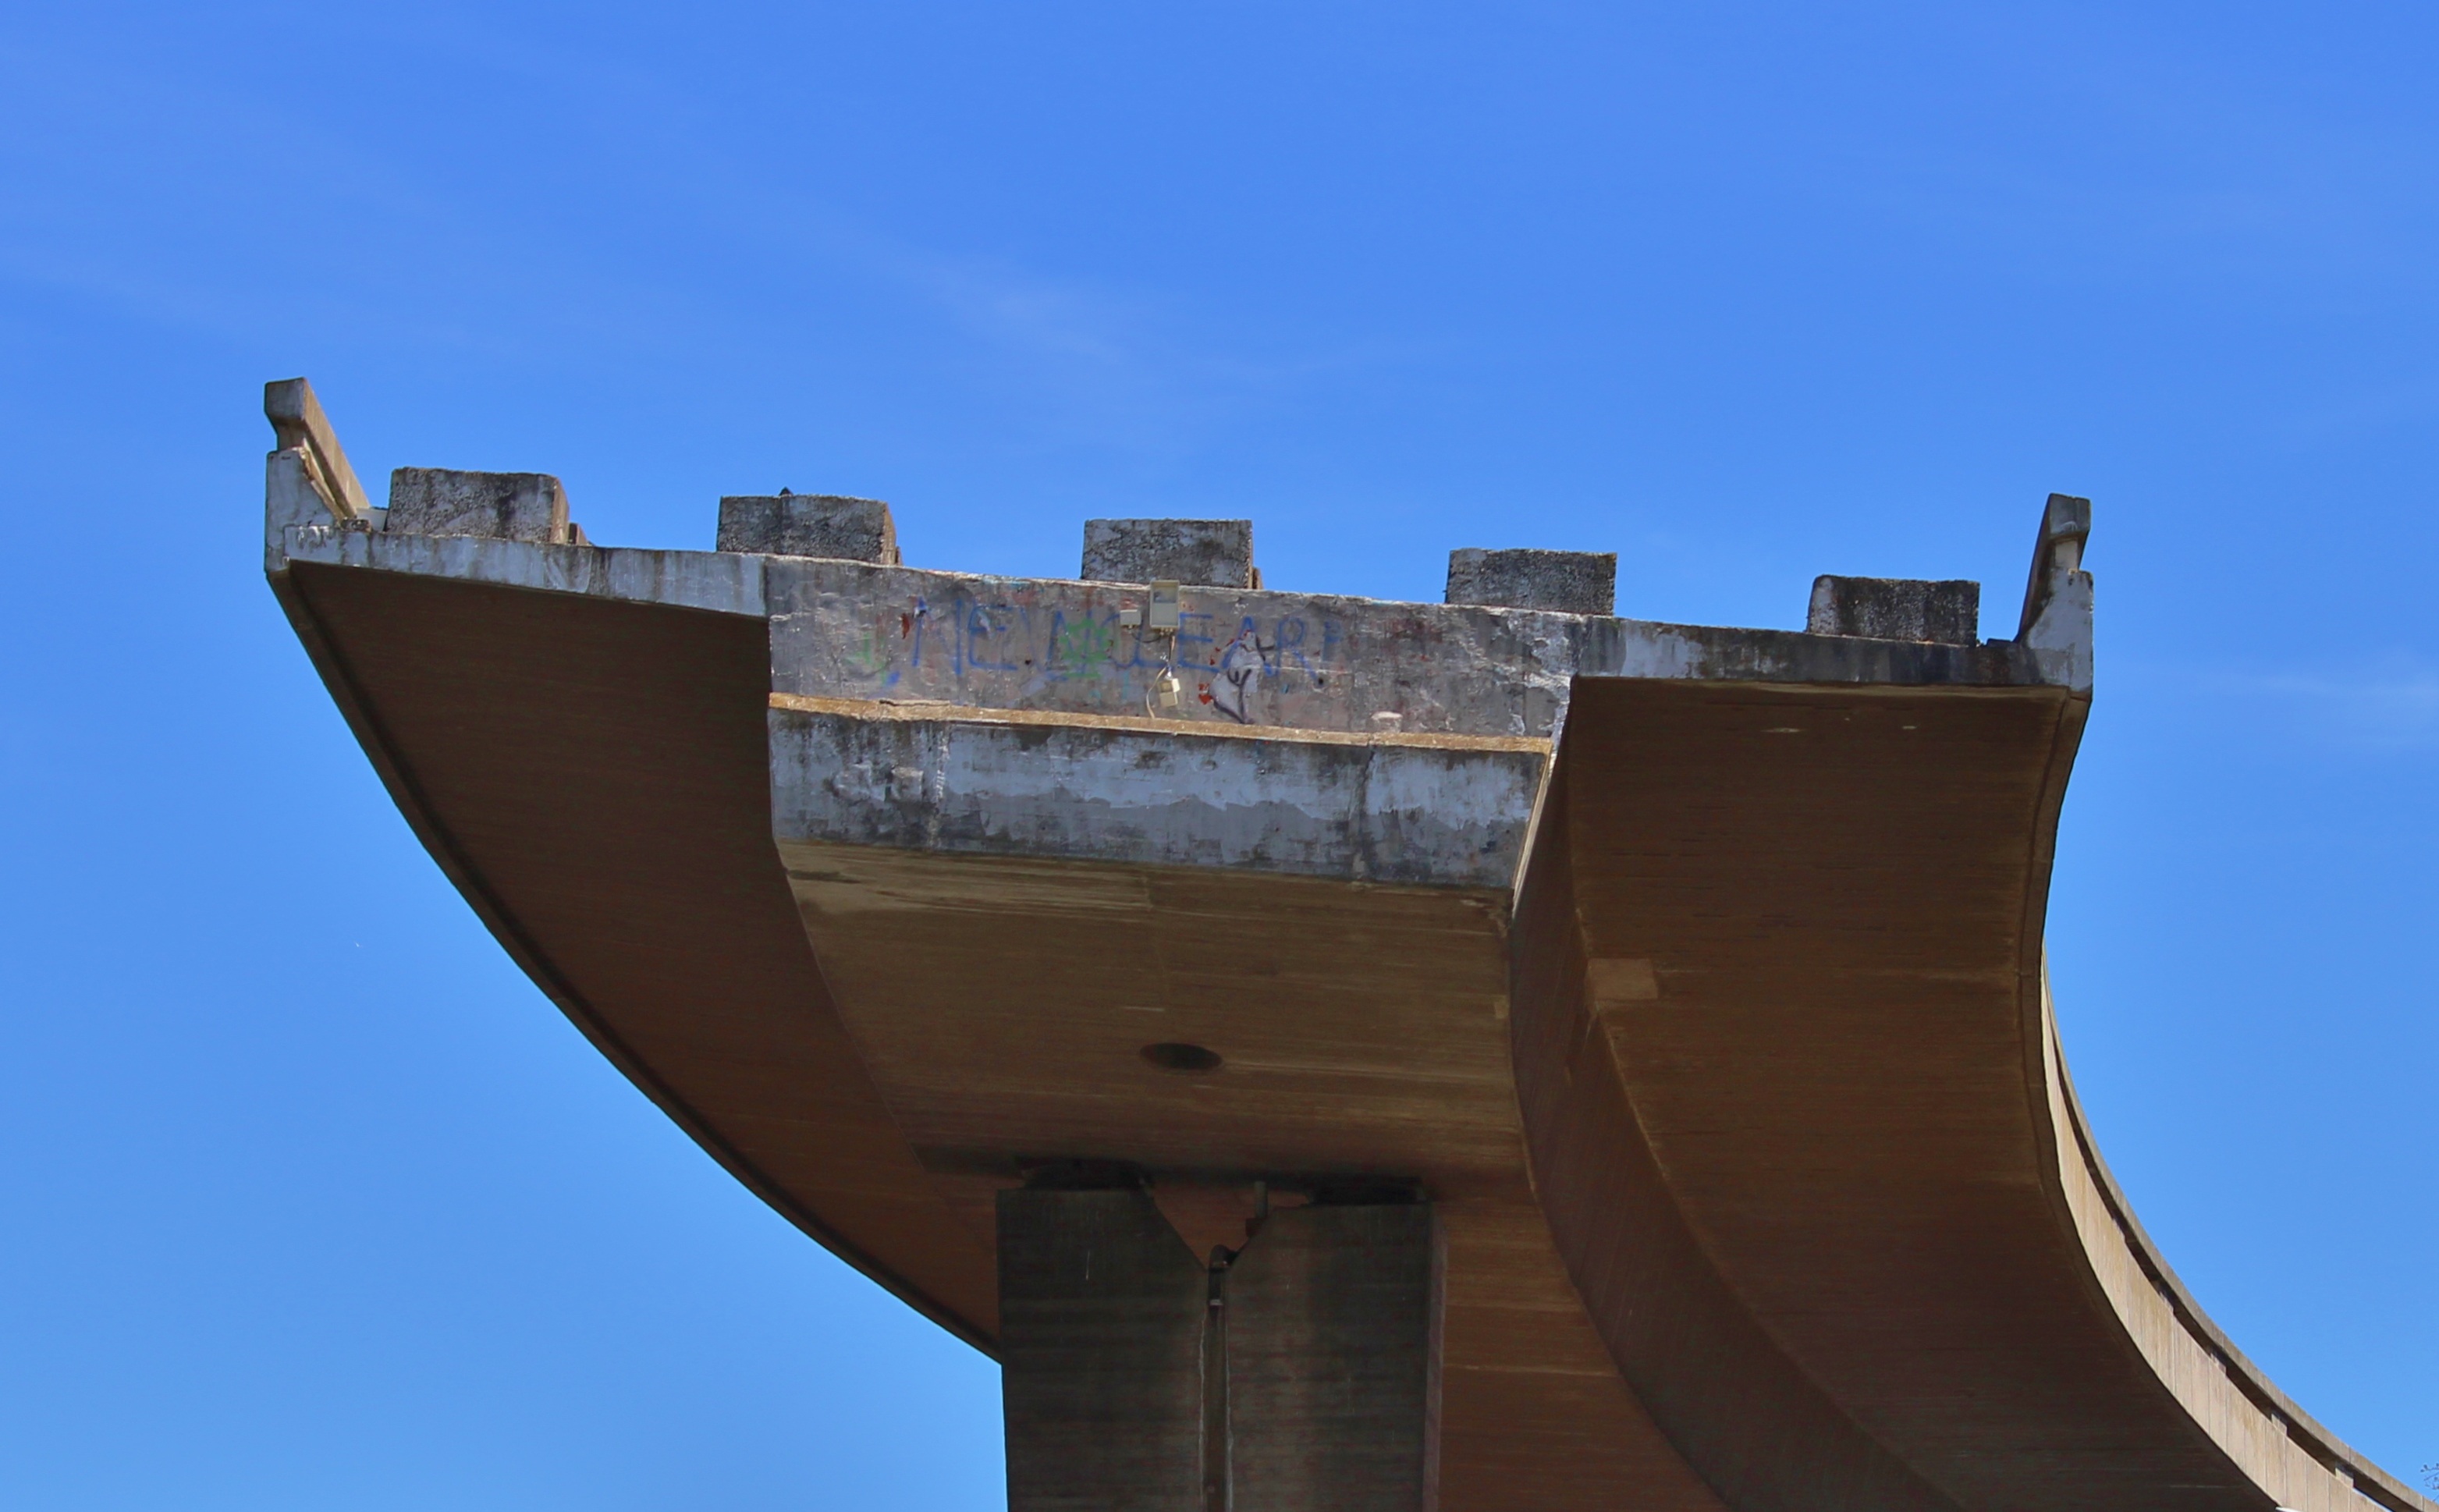
architecture, structure, sky, highway, downtown, reflection, vehicle, freeze, blue, site, south africa, cape town, bauruine